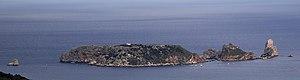
Les îles Medes forment un archipel de sept îles et quelques îlots inhabités à un peu moins d'un kilomètre de la station balnéaire de L'Estartit, sur la Costa Brava, Catalogne en mer Méditerranée. Les îles font désormais parties du Parc naturel de Montgri, des îles Medes et du Baix Ter.